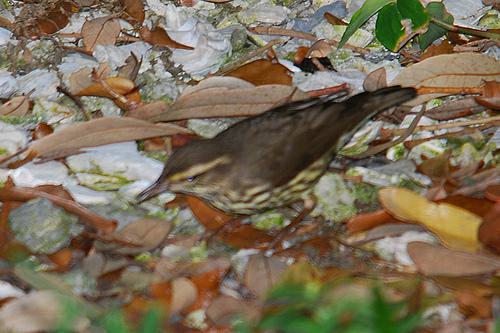
A photo of a northern waterthrush